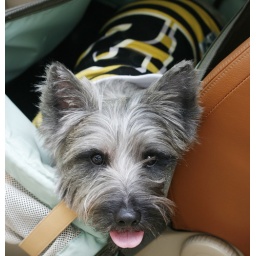
in his car seat